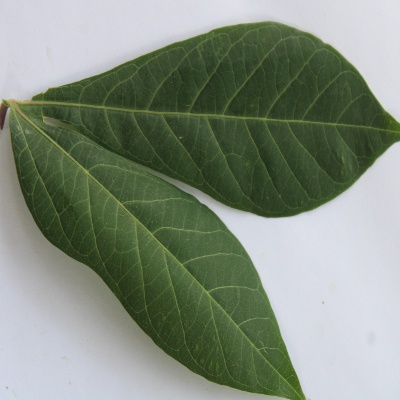
Crop: Cassava
Condition: healthy